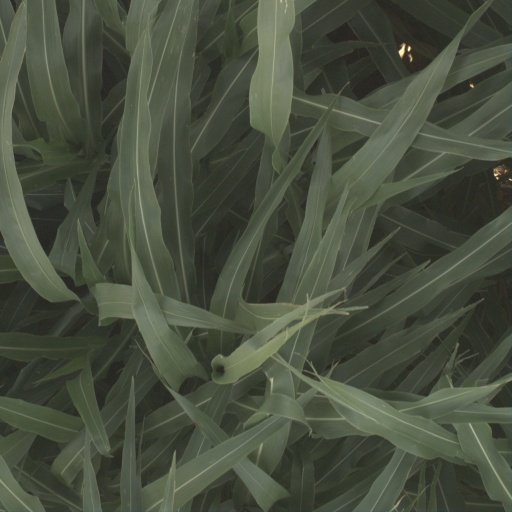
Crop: sorghum